Ferrari 550

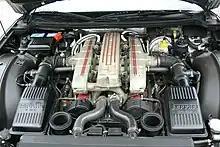
The Tipo F133A V12 engine

The "F133 A" engine is a naturally aspirated 65° V12 with four valves per cylinder, dual overhead cams and a variable length intake manifold. It displaces and produces at 7,000 rpm and at 5,000 rpm. Bore and stroke measure 88 mm and 75 mm. The Barchetta's engine is very similar and has the same output but carries the "F133 C" engine code.